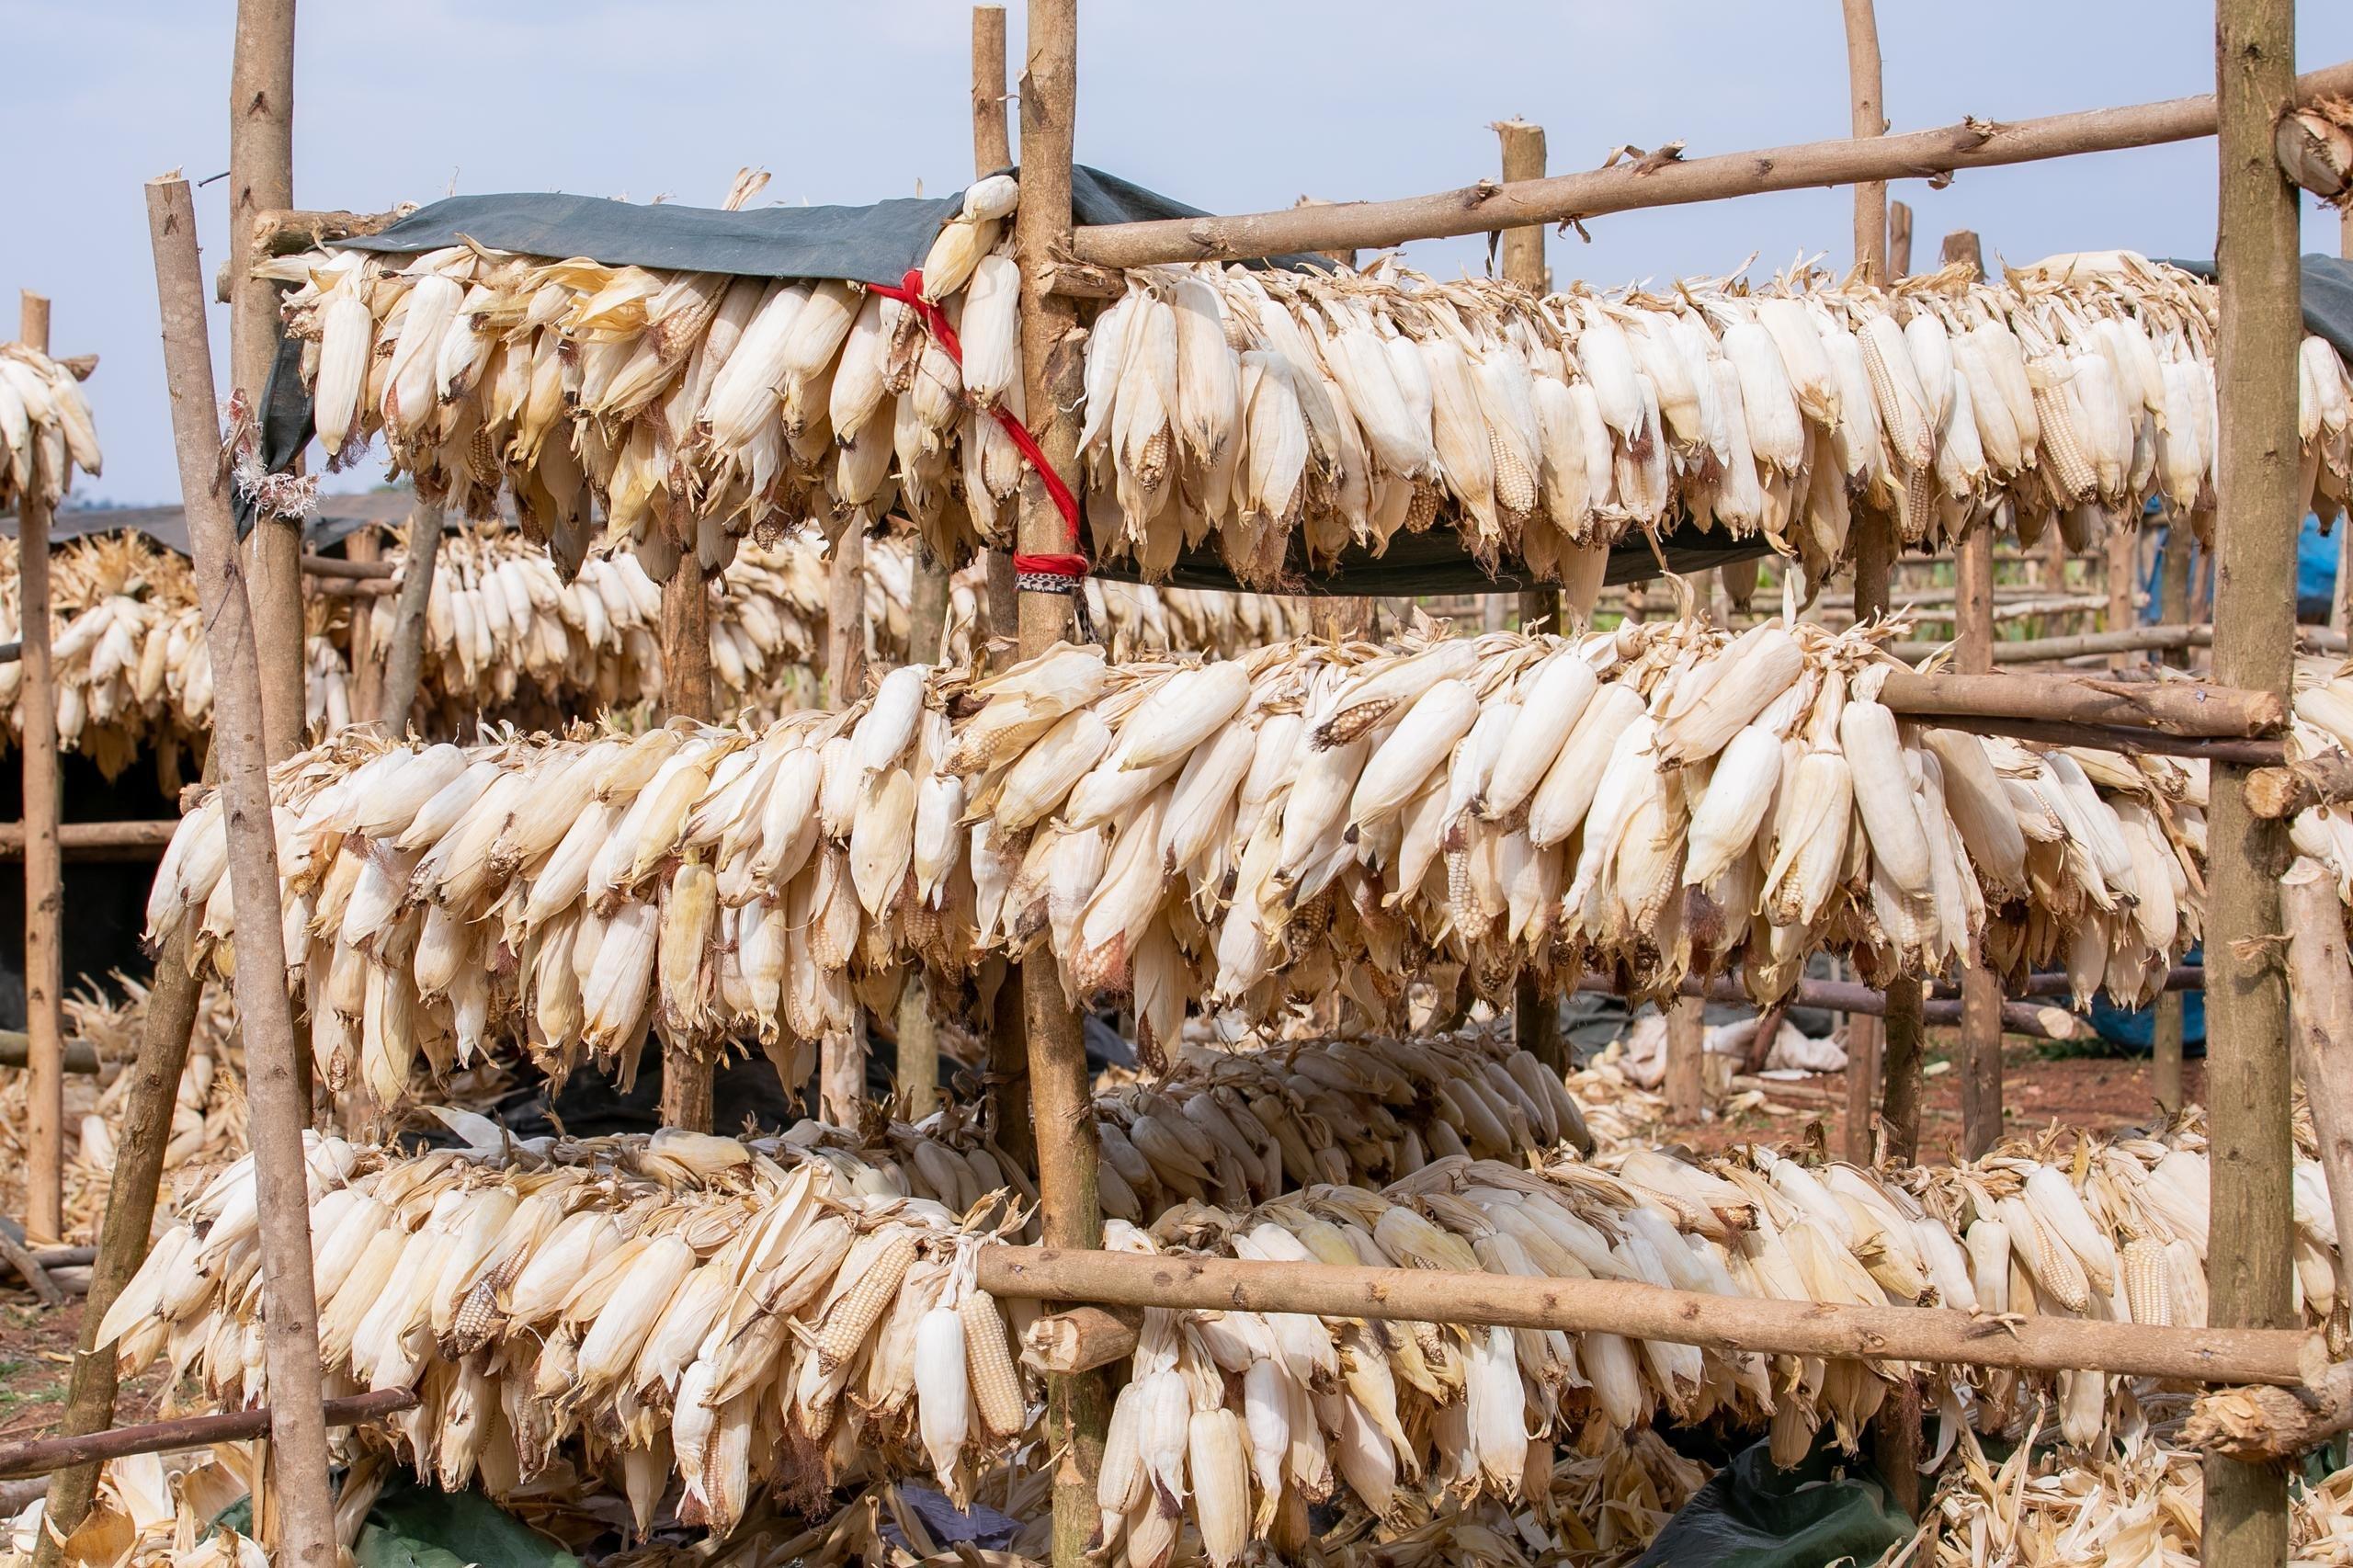
Mazao ya biashara. Mahindi ni miongoni mwa mazao maalumu kwa biashara, mahindi hufaa kuuzwa yakiwa mabichi au makavu. Ili kuweza kumfikia mteja katika ubora, mahindi ni vyema yakikaushwa kwa ajili ya shughuli mbalimbali ikiwemo kusaga unga, na shughuli nyingine nyingi.